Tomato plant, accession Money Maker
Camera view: tilt-top (135 deg); turntable rotation: 210 degrees
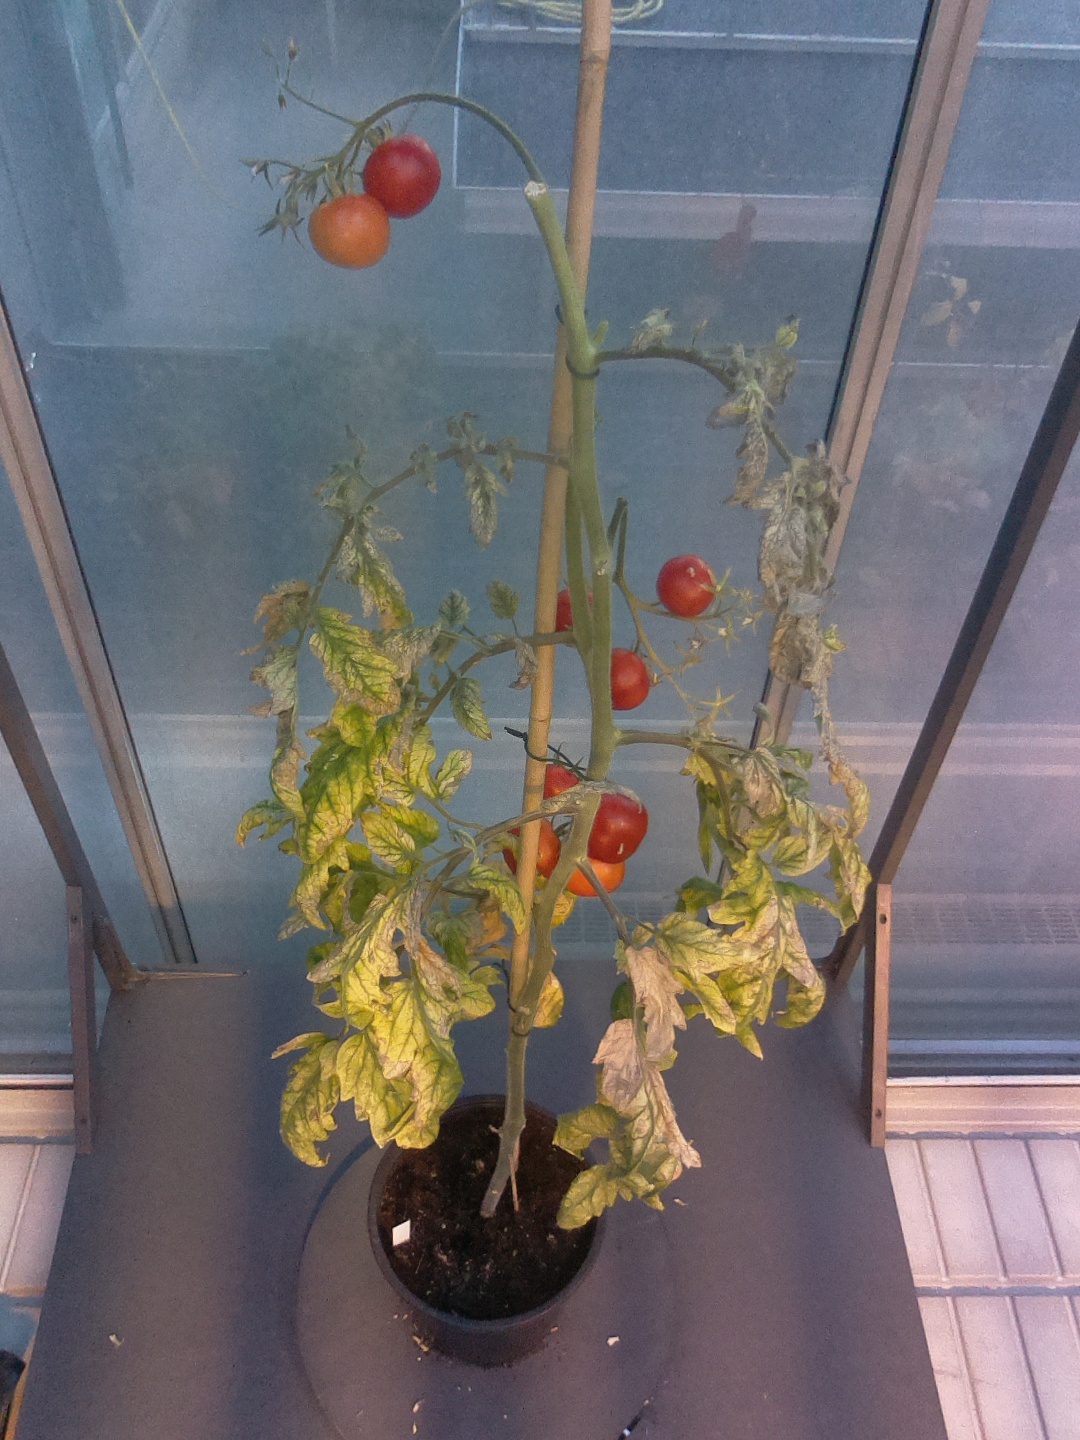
BBCH growth stage 89: 90%-100% of fruits show typical fully ripe color